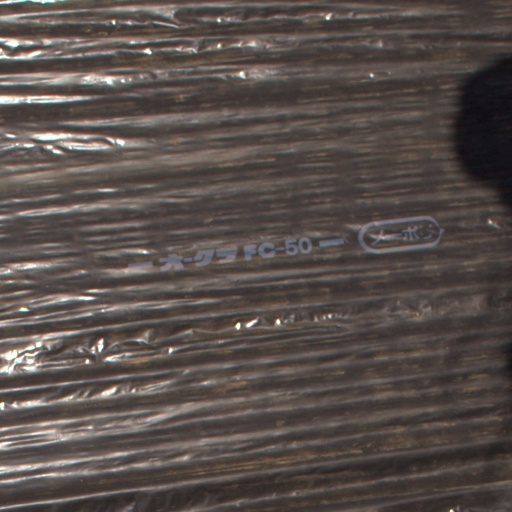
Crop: Jerusalem artichoke